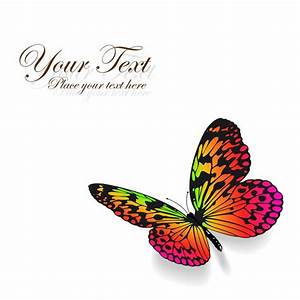
Label: farfalla